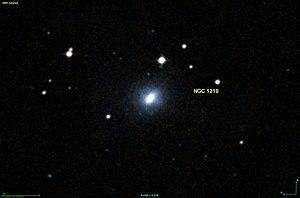
Image créée à l'aide du logiciel Aladin Sky Atlas du Centre de Données astronomiques de Strasbourg et des données de DSS (Digitized Sky Survey).
NGC 1210 est une galaxie lenticulaire située dans la constellation du Fourneau à environ 177 millions d'années-lumière de la Voie lactée. Elle a été découverte par l'astronome américain Ormond Stone en 1885.